Romney Warren Country Park

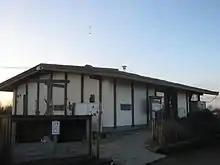
Romney Warren Visitor Centre

As a Site of Special Scientific Interest, it is a nationally important site for great crested newts. Species of special interest include great diving beetles, Small Red-eyed Damselfly and tree sparrow, along with a number of acid grassland plants.